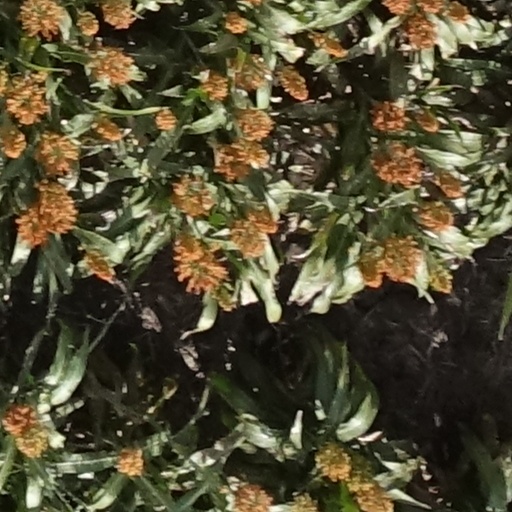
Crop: sorghum